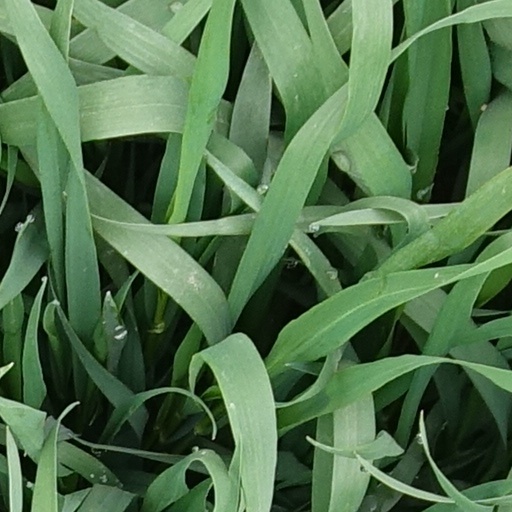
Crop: wheat